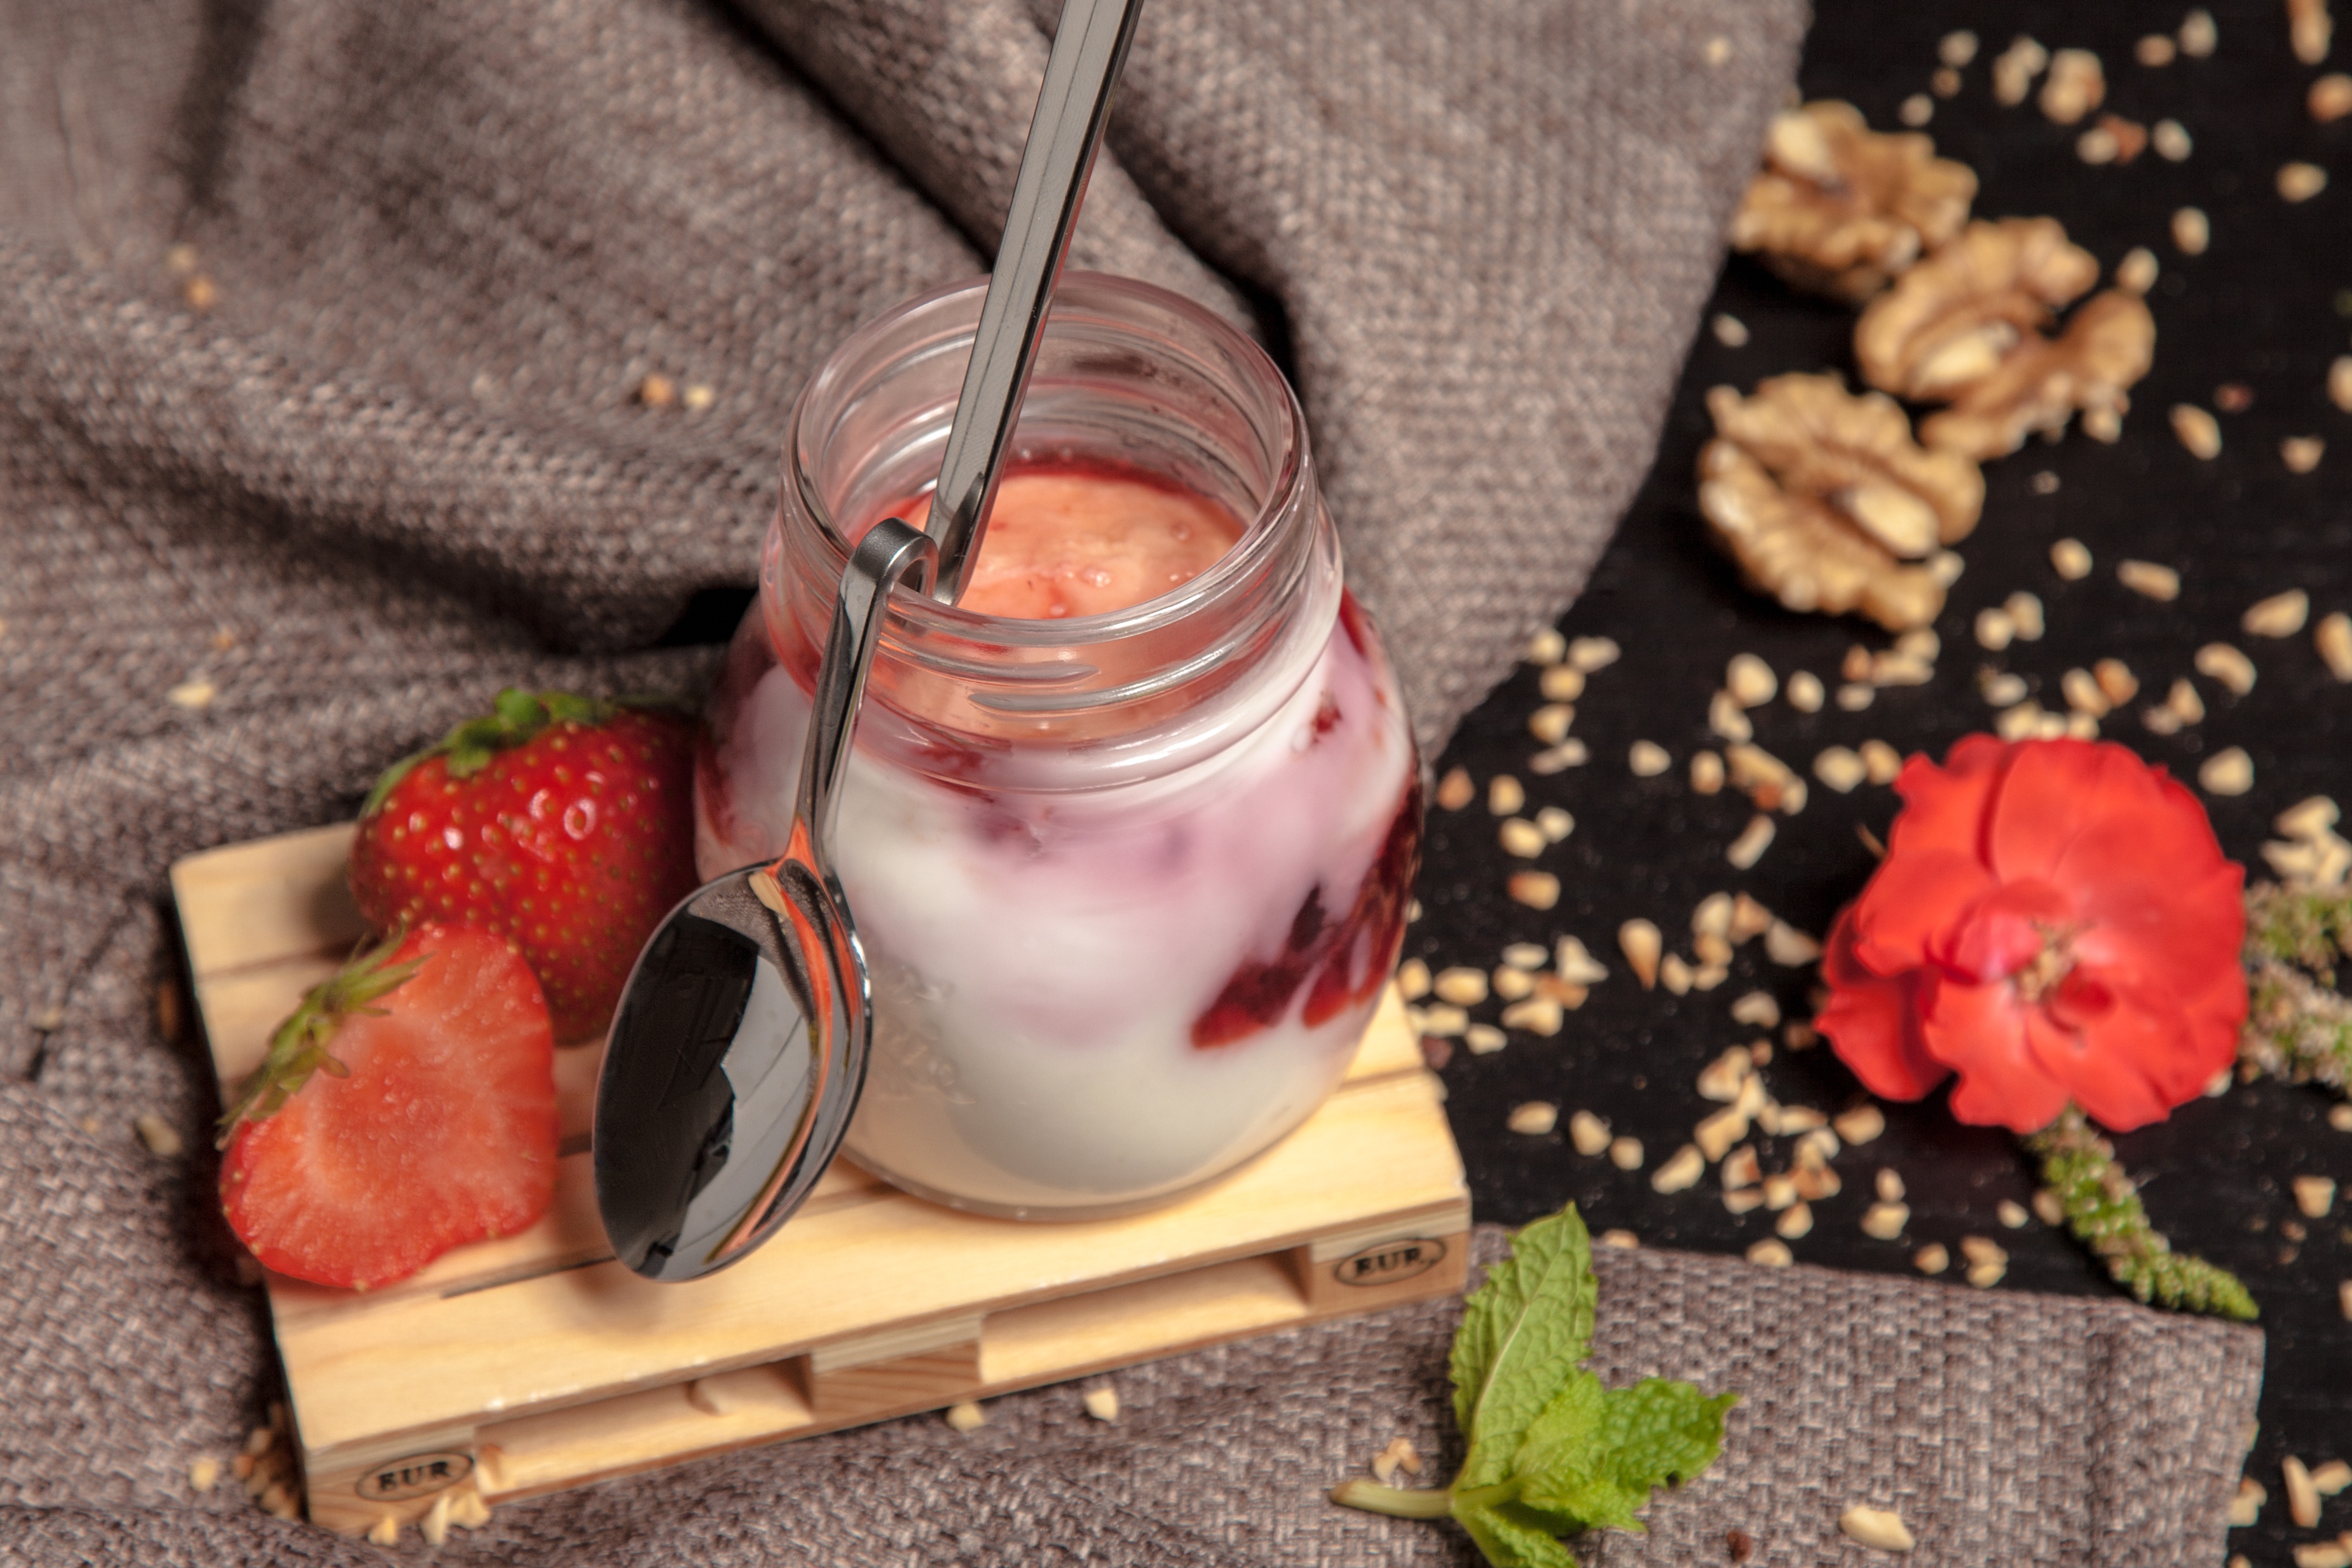
hand, plant, fruit, flower, petal, food, spring, red, produce, strawberry, sweetness, flavor, sense